Noddy (character)

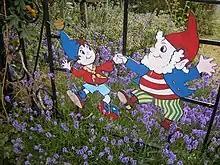
Noddy and Big Ears

Early Noddy books have become collectibles, along with other Blytons. The total number is hard to count: the "Noddy Library" (Sampson Low) of two dozen titles, which became the "New Noddy Library" when revised, was just part of a big production in the 1950s, with "Big Noddy Books" of larger format, and strip books. There were numerous spin-offs, also. Widely differing estimates can be found.